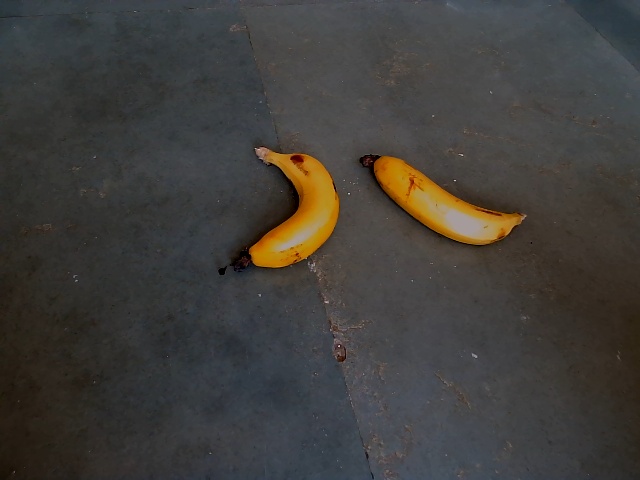
Label: Ripe_Banana